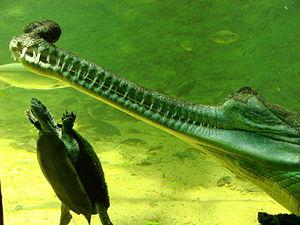
Madras Crocodile Bank Trust est un zoo de reptile et un centre de recherche d'herpétologie, fondé par Romulus Whitaker et situé à 40 km de Chennai à Mahâballipuram dans l'État de Tamil Nadu en Inde.